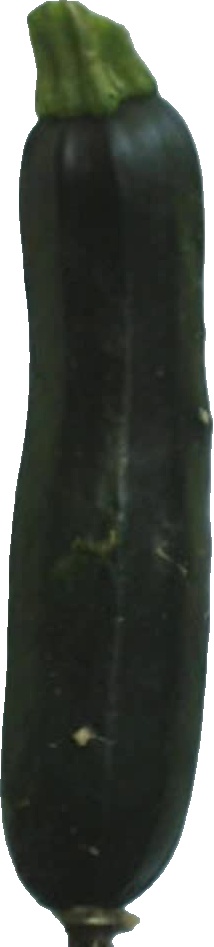
Label: zucchini_dark_1